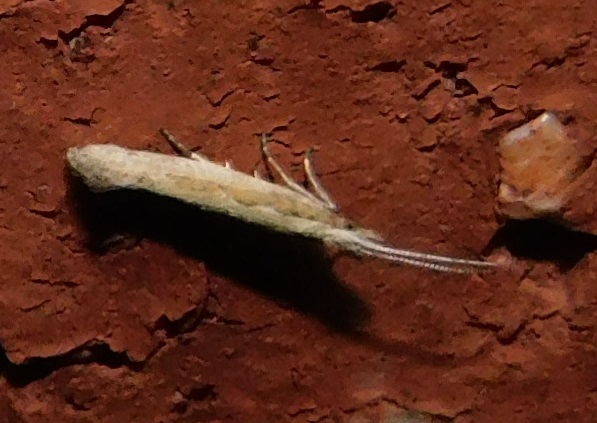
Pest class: diamondback_moth